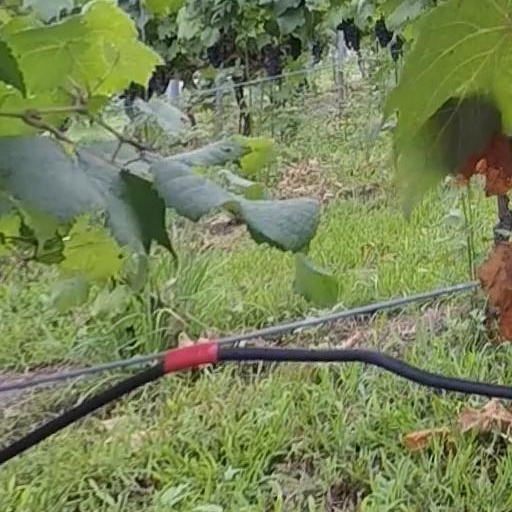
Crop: grape